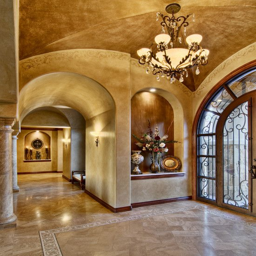
i love the ceilings in this photo .